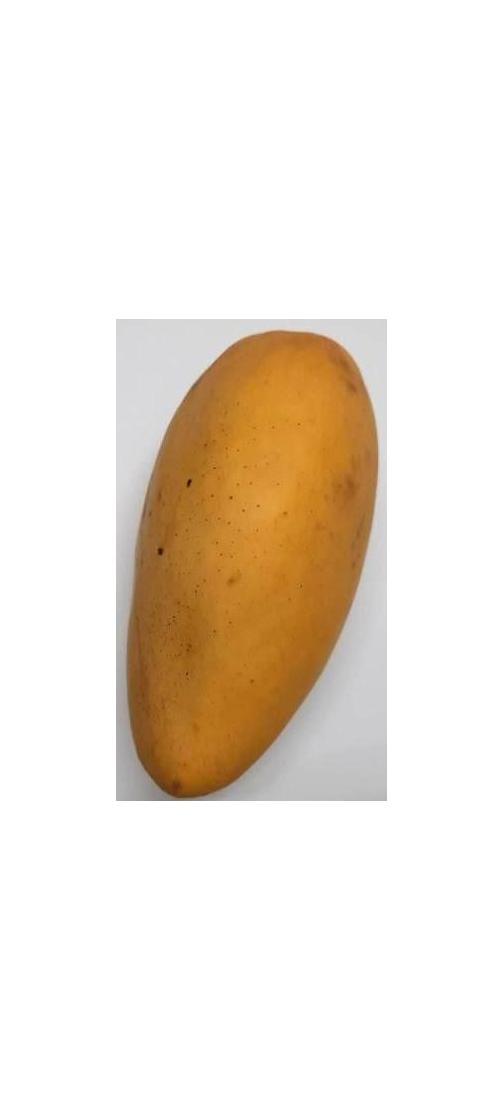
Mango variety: Katimon